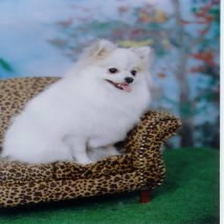
Species: dog
Breed: pomeranian